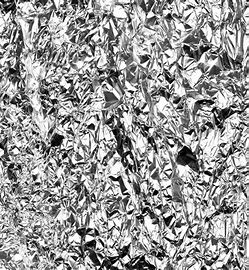
Waste category: metal